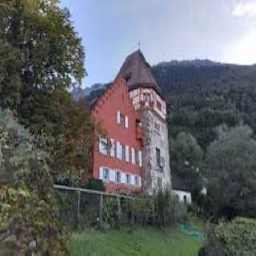
Red House